Fredrik Sjöström

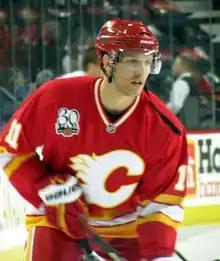

Before being drafted into the NHL, Sjöström played for Frölunda HC in Sweden throughout the 2000-2001 season. After being drafted 11th overall in the 2001 NHL Entry Draft by the Phoenix Coyotes, Sjöström would move to North America to play for the Calgary Hitmen in the Western Hockey League (WHL).